J. Franklin Peck House

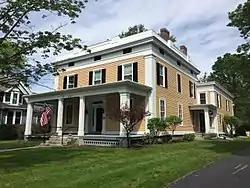
J. Franklin Peck House

J. Franklin Peck House is a historic home located at Lima in Livingston County, New York. It was built in 1853 and is a -story, three-bay, Greek Revival–style frame dwelling. The main floor consists of a center hallway with four rooms--a formal parlor, a library, a large dining room, and a small parlor. A modern kitchen is located in the back of the first floor. The second story contains four bedrooms in the main house and three additional rooms in the back. The house has ten separate fireplaces, plaster crown moldings and ceiling moldings, and pocket doors.